Bedford Modern School

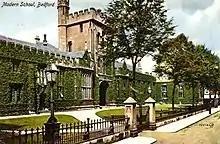
Bedford Modern School: Blore Building

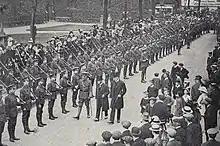
Inspection of the BMS OTC by Field Marshal Earl Roberts VC, 1914

BMS provided education not only for the locality but also for colonial and military personnel seeking good education for their young families. In 1834 BMS moved from its original premises in St Paul's Square to buildings designed by Edward Blore in Harpur Square, Bedford.